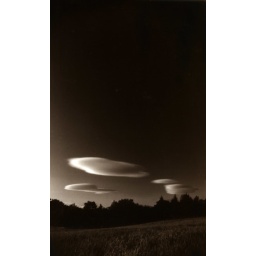
clouds over easter kinkell, black isle